Mom and Dad (1945 film)

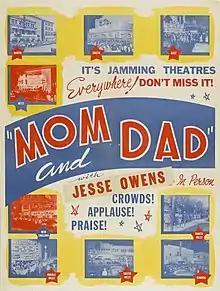
Poster promoting screenings of "Mom and Dad" with in-person appearances by Jesse Owens, the athlete and Olympian

The local pitch included a variety of limited screenings, including adults-only showings, viewings segregated by gender, and a live lecture by the "Fearless Hygiene Commentator Elliot Forbes" which was often placed during the intermission. At any one time, a number of "Elliot Forbes"es would give simultaneous talks in a number of locations showing the film. In some predominantly African-American areas, Olympic gold medalist Jesse Owens was hired to make appearances instead of an actor playing Forbes. The "Elliot Forbes" actors were usually people local to the production company, sometimes out-of-work performers. Along with "Forbes", presentations were often held with "nurses" in attendance, ostensibly in the event that someone fainted due to the content of the film; such "nurses" were often hired locally.